Beta sheet

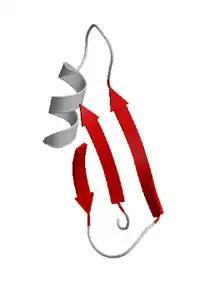
Psi-loop motif from Carboxypeptidase A

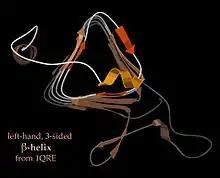
End-view of a 3-sided, left handed β-helix

A simple supersecondary protein topology composed of two or more consecutive antiparallel β-strands linked together by hairpin loops. This motif is common in β-sheets and can be found in several structural architectures including β-barrels and β-propellers.